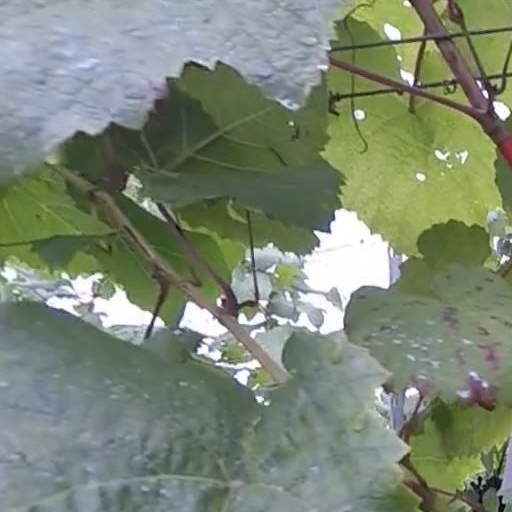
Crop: grape